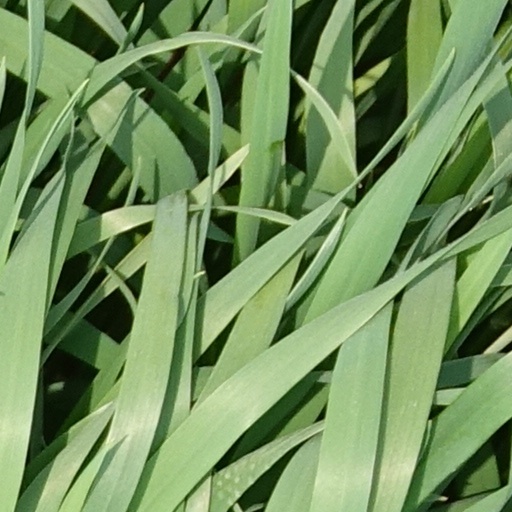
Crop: wheat